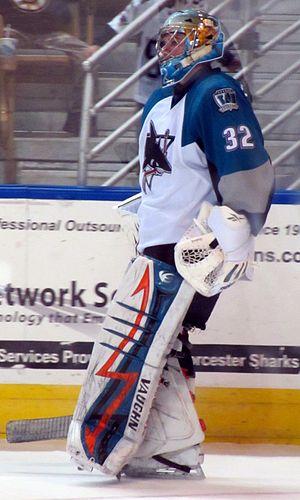
Alex Stalock est un joueur professionnel américain de hockey sur glace occupant la position de gardien de but.